Oğulcan Çağlayan

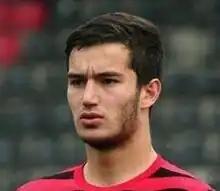
Çağlayan with Gaziantepspor in 2014

Oğulcan Çağlayan (born 22 March 1996) is a Turkish footballer who plays as a forward for Kocaelispor. He made his Süper Lig debut on 14 February 2014.